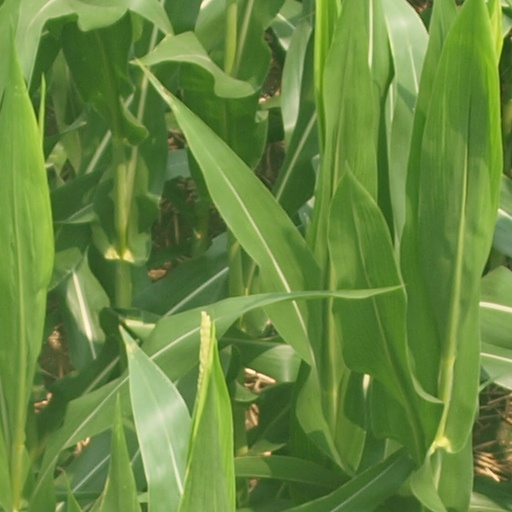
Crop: maize; corn